Grace Lee Whitney

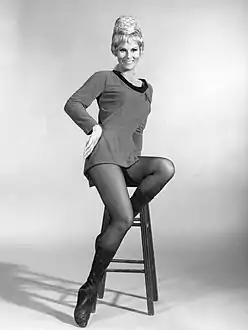
Grace Lee Whitney as Yeoman Janice Rand in "Star Trek" (1966)

Whitney first met "" creator Gene Roddenberry when she was cast as the female lead "Sgt. Lilly Monroe" in Roddenberry's TV pilot "Police Story" which was filmed just weeks after the second "Star Trek" pilot in 1965.